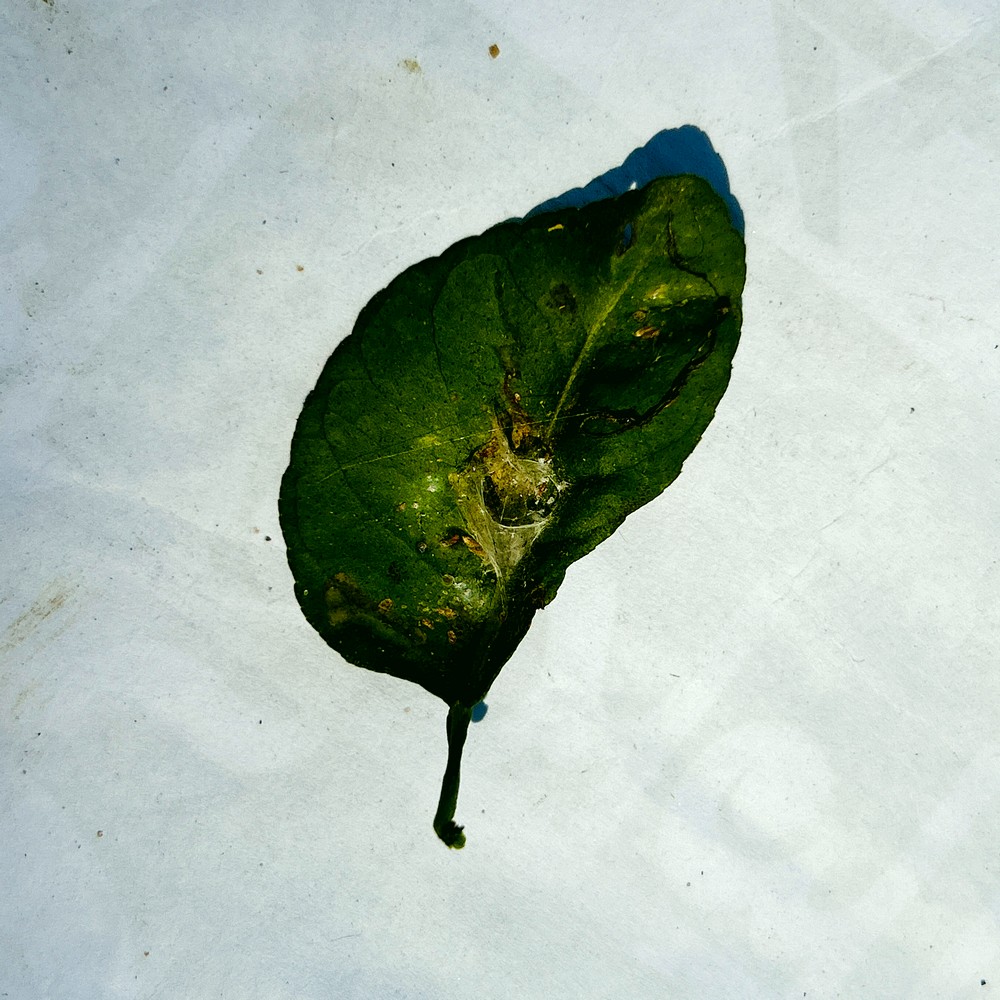
Label: Spider Mites